Waterville Triangle Historic District

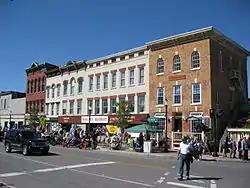
Waterville Triangle Historic District, September 2009

Waterville Triangle Historic District is a national historic district located at Waterville in Oneida County, New York. The district includes 59 contributing buildings and encompasses the heart of the village where three streets intersect to form a triangle. It includes buildings with a wide variety of architectural styles and whose worthy historical buildings span the period from 1820 to 1900.